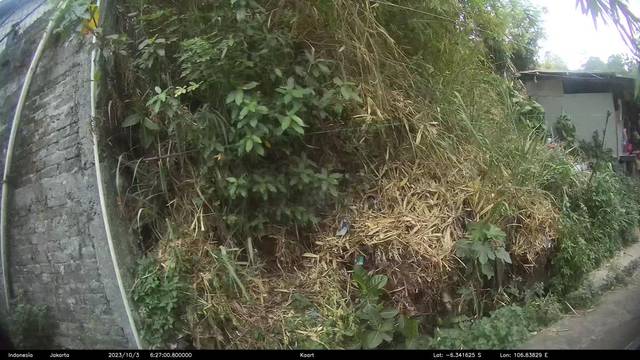
Region: Indonesia
Coordinates: -6.342, 106.838